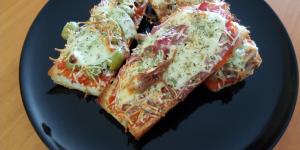
paninis caseros de jamon y queso